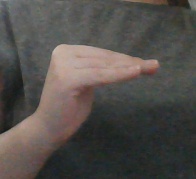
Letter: haa